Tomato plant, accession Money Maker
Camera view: bottom (45 deg); turntable rotation: 210 degrees
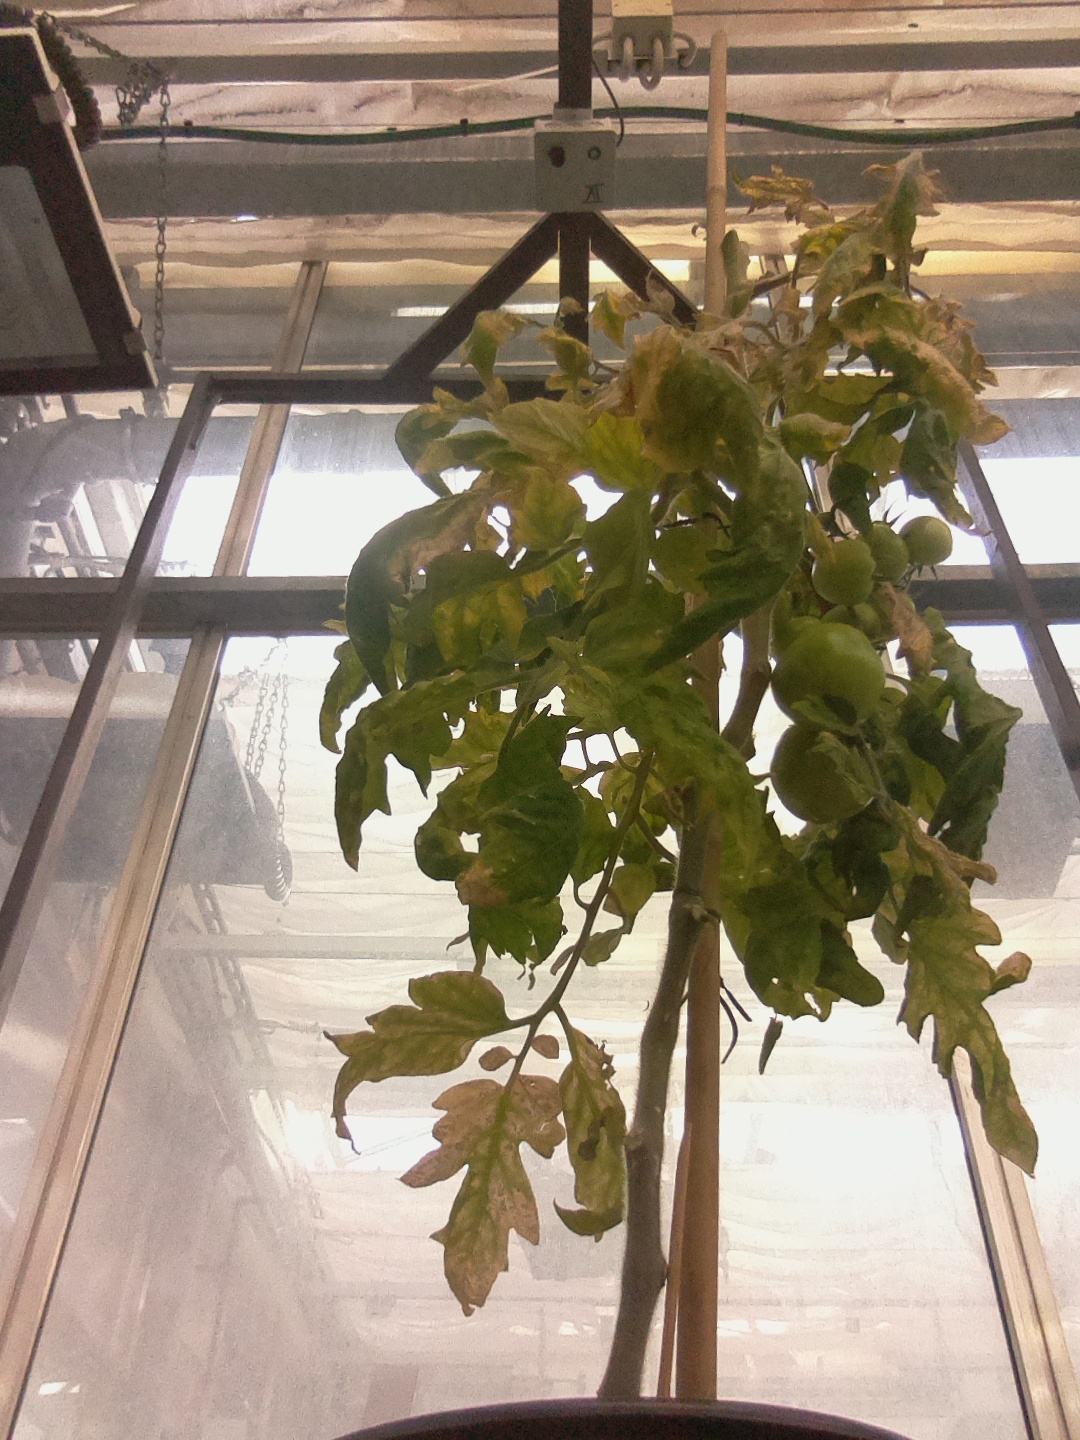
BBCH growth stage 81: 10%-20% of fruits show typical fully ripe color